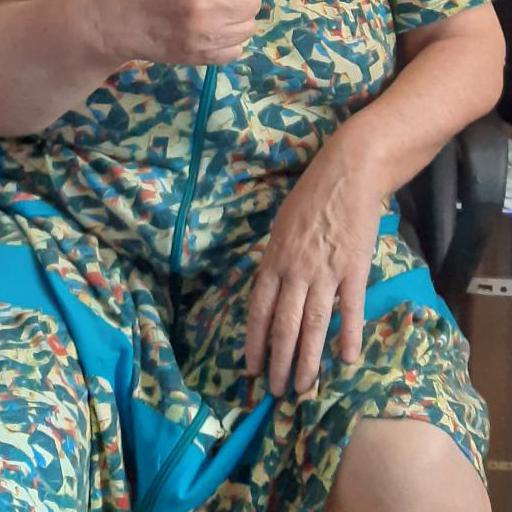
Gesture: no_gesture